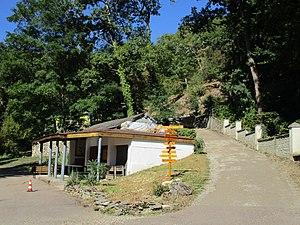
Grottes d'Arcy-sur-Cure, Yonne, Bourgogne, France. Le bâtiment au premier plan abrite la sortie de la visite de la Grande grotte. Le chemin vu ici à droite monte jusqu'au bâtiment d'accueil (on l'entrevoit à travers les branches au-dessus et derrière le premier bâtiment), où se trouve le magasin et le comptoir de vente des tickets (la vente se fait maintenant en ligne pour la visite de la Grande grotte). L'entrée de la Grande grotte est à droite en haut du chemn.
Les grottes d'Arcy-sur-Cure sont situées sur la commune d'Arcy-sur-Cure dans le département de l'Yonne en Bourgogne-Franche-Comté, France. La plupart abritent des sites archéologiques préhistoriques et certaines sont des grottes ornées d'art pariétal.